Battle of Partskhisi

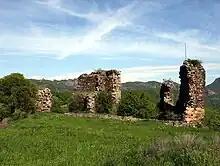
The ruins of castle of Partskhisi.

The Battle of Partskhisi was fought between the armies of Kingdom of Georgia and Seljuk Empire. After hours of intense fighting, Georgians won a decisive victory over the Turks.